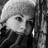
Emotion: sad